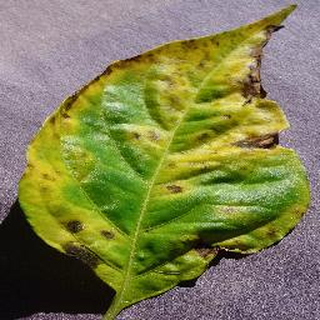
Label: bell_pepper_bacterial_spot